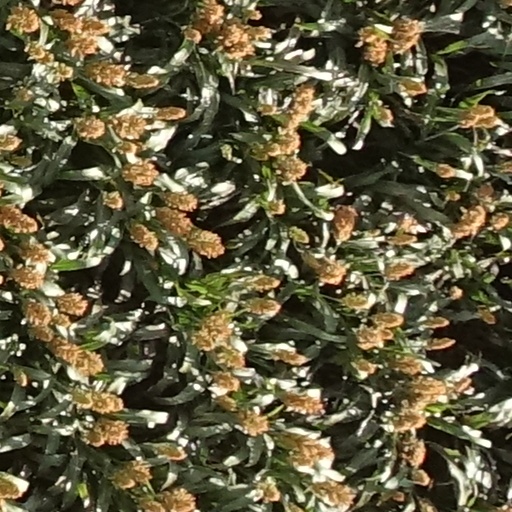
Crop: sorghum